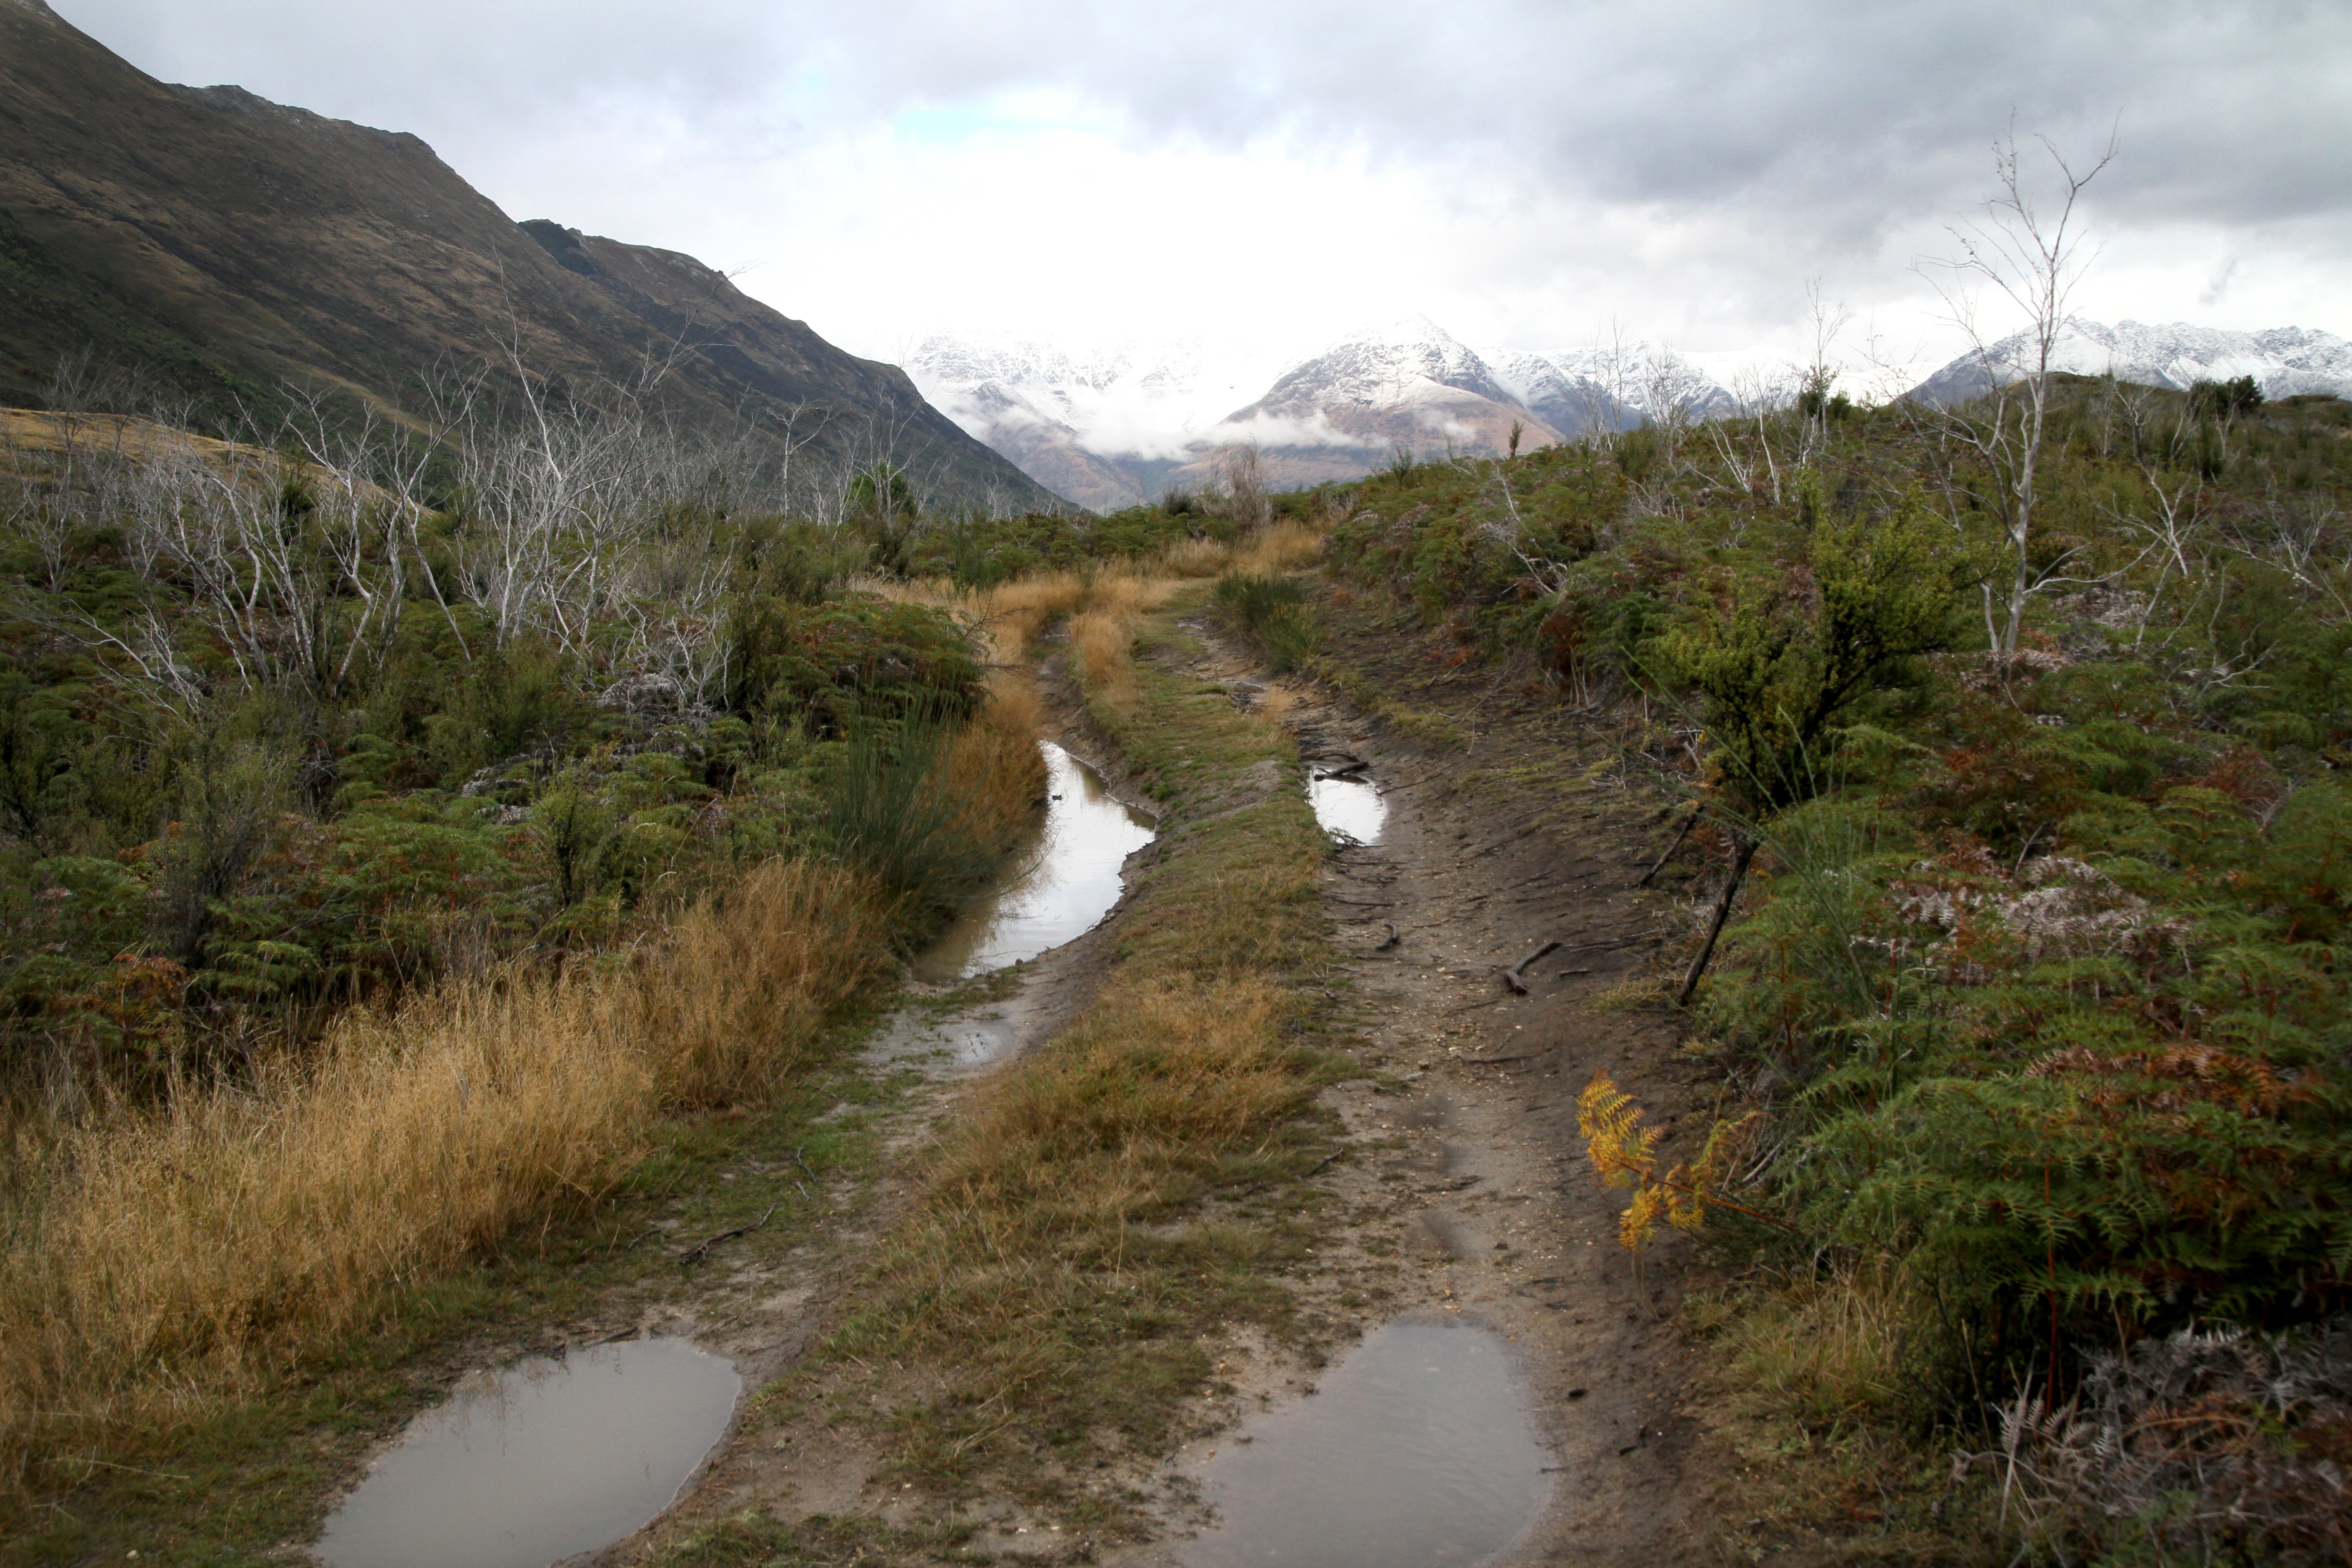
wilderness, walking, trail, lake, river, valley, stream, reservoir, waterway, loch, ecosystem, landform, geographical feature